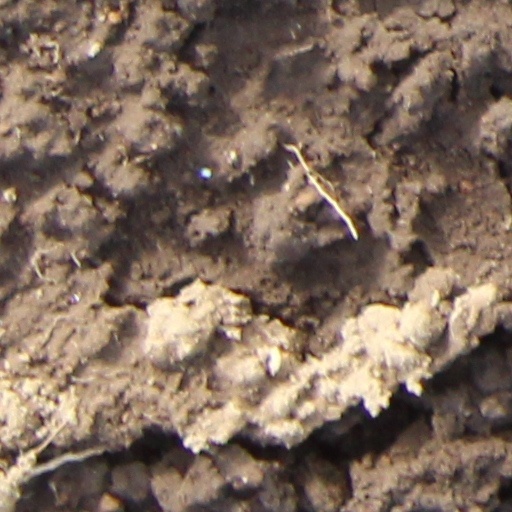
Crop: wheat